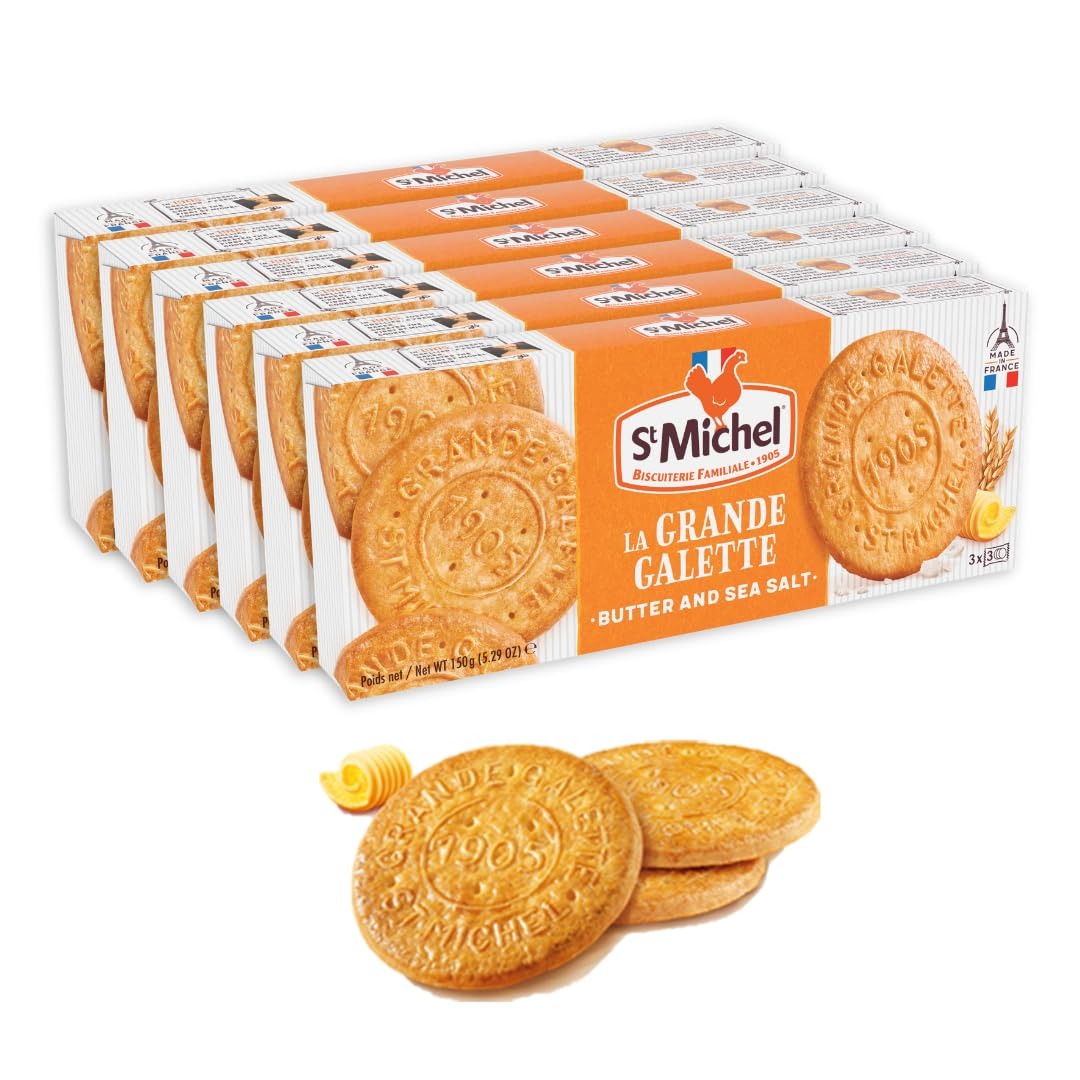
Item Name: St Michel Grandes Galettes Butter Cookies Biscuits with Sea Salt 5.29oz, Pack of 6, Made in France, Non-GMO Pure Butter Cookies
Bullet Point 1: AUTHENTIC RECIPE: Produced in our family biscuit factory in the west of France since 1905, our authentic and simple recipe of ST MICHEL Grandes Galettes Butter Cookies with Sea Salt, contains selected premium ingredients: French wheat flour from a sustainable sector, the best French butter and a pinch of sea salt from Guérande.
Bullet Point 2: FRENCH BAKING AT ITS FINEST: This package contains 6 individual 5.29 oz. boxes of St Michel Grandes Galettes baked in France. Each box contains 9 Grandes Galettes wrapped in 3 packs of 3 Galettes each. These biscuits are perfect for your afternoon tea, coffee or to enjoy them on their own. They’re also great for care packages, dessert baskets, treat jars, gifts, entertaining. Great to share with family and friends.
Bullet Point 3: SIMPLE AND NATURAL INGREDIENTS: Traditional Family French recipe, made with care and quality using simple ingredients. Suitable for vegetarians, certified kosher with no artificial flavors, colors, preservatives or GMO's.
Bullet Point 4: A TRADITION OF QUALITY: The brand’s iconic St Michel biscuit was created in 1905. Since then, its historic, buttery recipe has remained unchanged to retain its unique taste. Everyone loves our golden, rich and crunchy butter biscuit.
Bullet Point 5: A PIECE OF FRANCE: The St Michel family bakery has had time to get to know our recipes inside-out and back-to-front. Today, our pastry chefs continue to uphold our traditional know-how, and pass it on day-by-day to the younger generations craving our Grandes Galettes Butter Cookies Biscuits.
Product Description: St. Michel Grandes Galettes with Butter & Sea Salt - 6 pack
Value: 5.29
Unit: Ounce

Price: 27.99